Rugby union in Spain

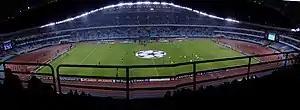
Estadio Anoeta before redevelopment in May 2017.

In more recent times, thanks to the influx of expatriates, a fifth "region" has opened up along the beach resorts on the Mediterranean coast, the Canary Islands and Balearics. In these areas, however, local people rarely participate, the exception being the Marbella Rugby club on the Costa Del Sol, whose members are an equal mix of expatriates from the UK, South America and locals. The success of this policy is displayed by the progress of their junior teams, recently reaching the final of the national club championships in 2010, thus giving them the title of second best side in the country in 2010 and then going on to win the club championship in May 2011, to become the best U16 club side in Spain. The Marbella players also make up the majority of the regional Andalucian team which participate at national level. A number of juniors from this region have been selected for regional as well as national teams. The Torrevieja rugby club on the Costa Blanca also has a similar composition of players. Beach rugby has become popular in many areas, as has rugby sevens. There are several rugby sevens tournaments in the country, including the Benidorm Sevens.